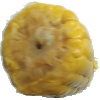
Label: Corn 1